History of the Venezuelan oil industry

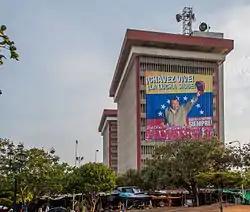
Bolivarian propaganda supporting Chávez on the PDVSA Towers in Maracaibo.

After Hugo Chávez officially took office in February 1999, several policy changes involving the country's oil industry were made to explicitly tie it to the state under his Bolivarian Revolution. Since then, PDVSA has not demonstrated any capability to bring new oil fields onstream since nationalizing heavy oil projects in the Orinoco Petroleum Belt formerly operated by international oil companies ExxonMobil, ConocoPhillips, Chevron.